Rolf Alexander Wilhelm

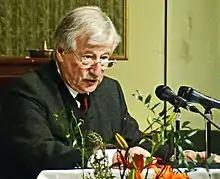

Rolf Alexander Wilhelm (23 June 1927 – 17 January 2013) was a German composer, film composer, arranger and conductor.